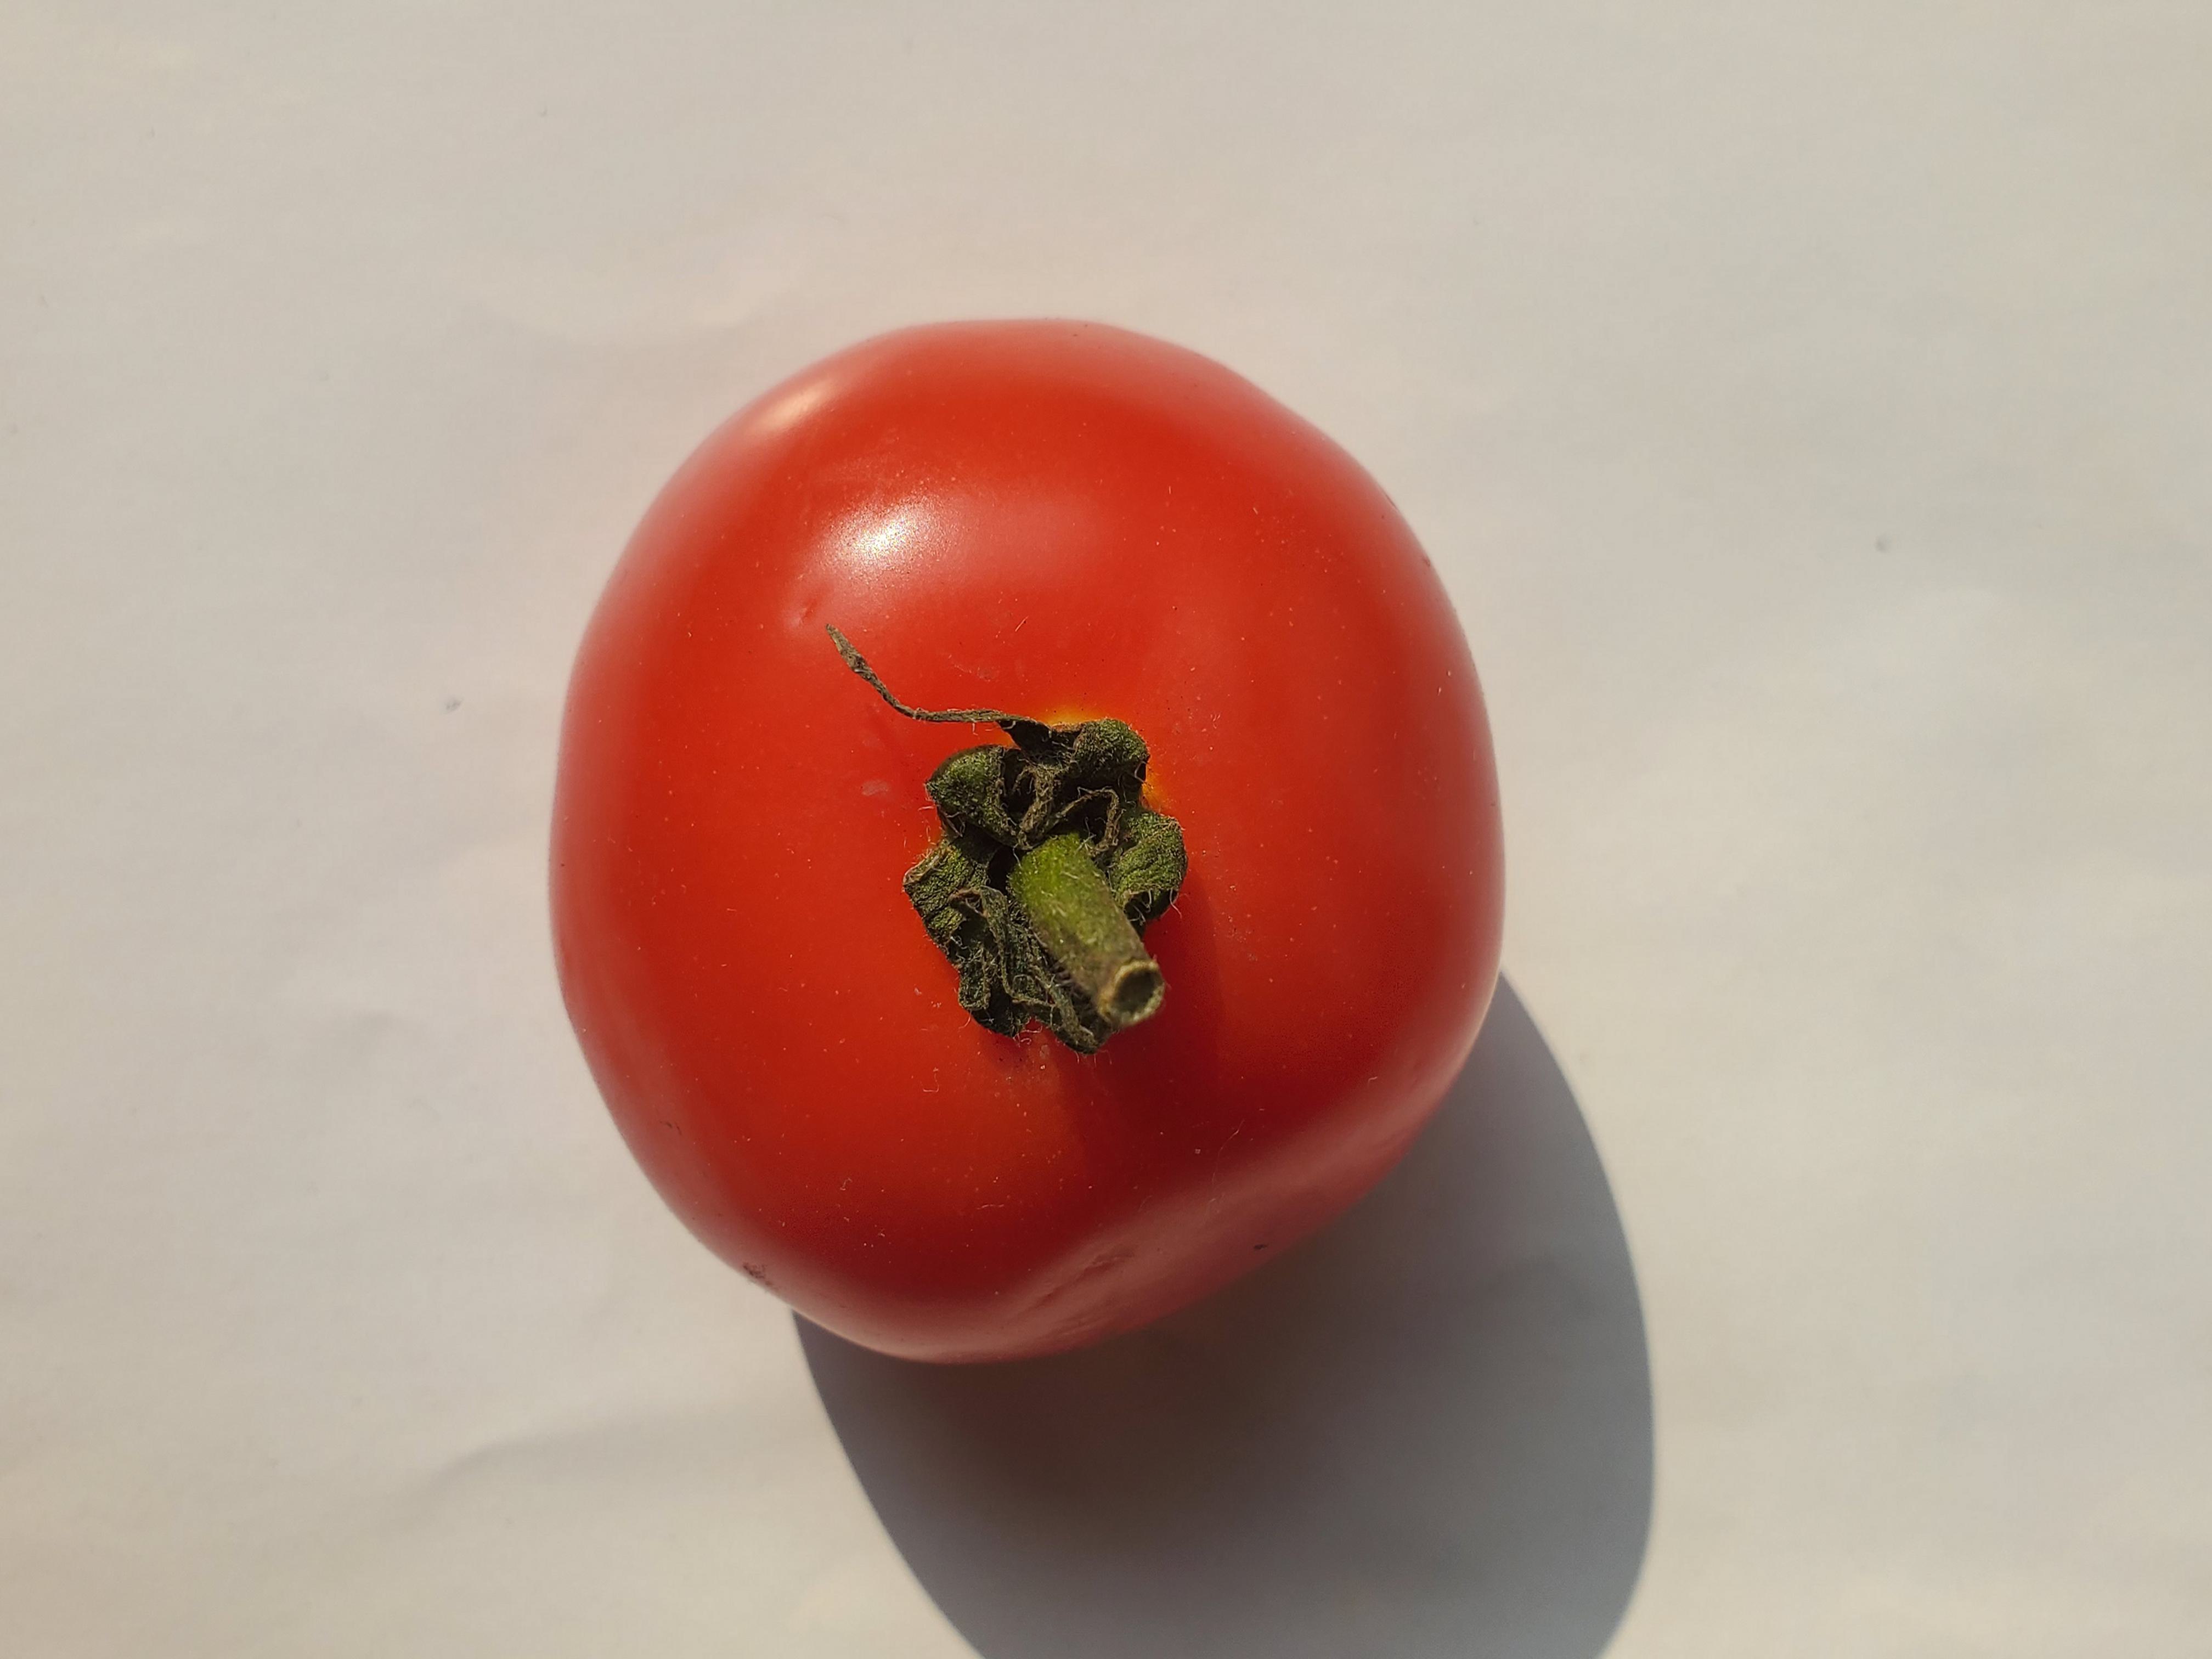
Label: Fresh